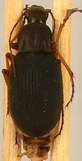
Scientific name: Chlaenius aestivus
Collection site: Smithsonian Environmental Research Center NEON (SERC), plot SERC_009